Tachograph

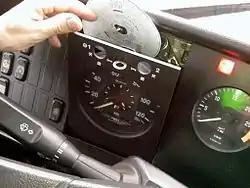
Analogue tachograph

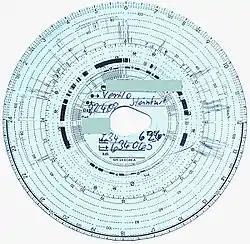
Tachograph chart

A tachograph is a device fitted to a vehicle that automatically records its speed and distance, together with the driver's activity selected from a choice of modes. The drive mode is activated automatically when the vehicle is in motion, and modern tachograph heads usually default to the other work mode upon coming to rest. The rest and availability modes can be manually selected by the driver whilst stationary.